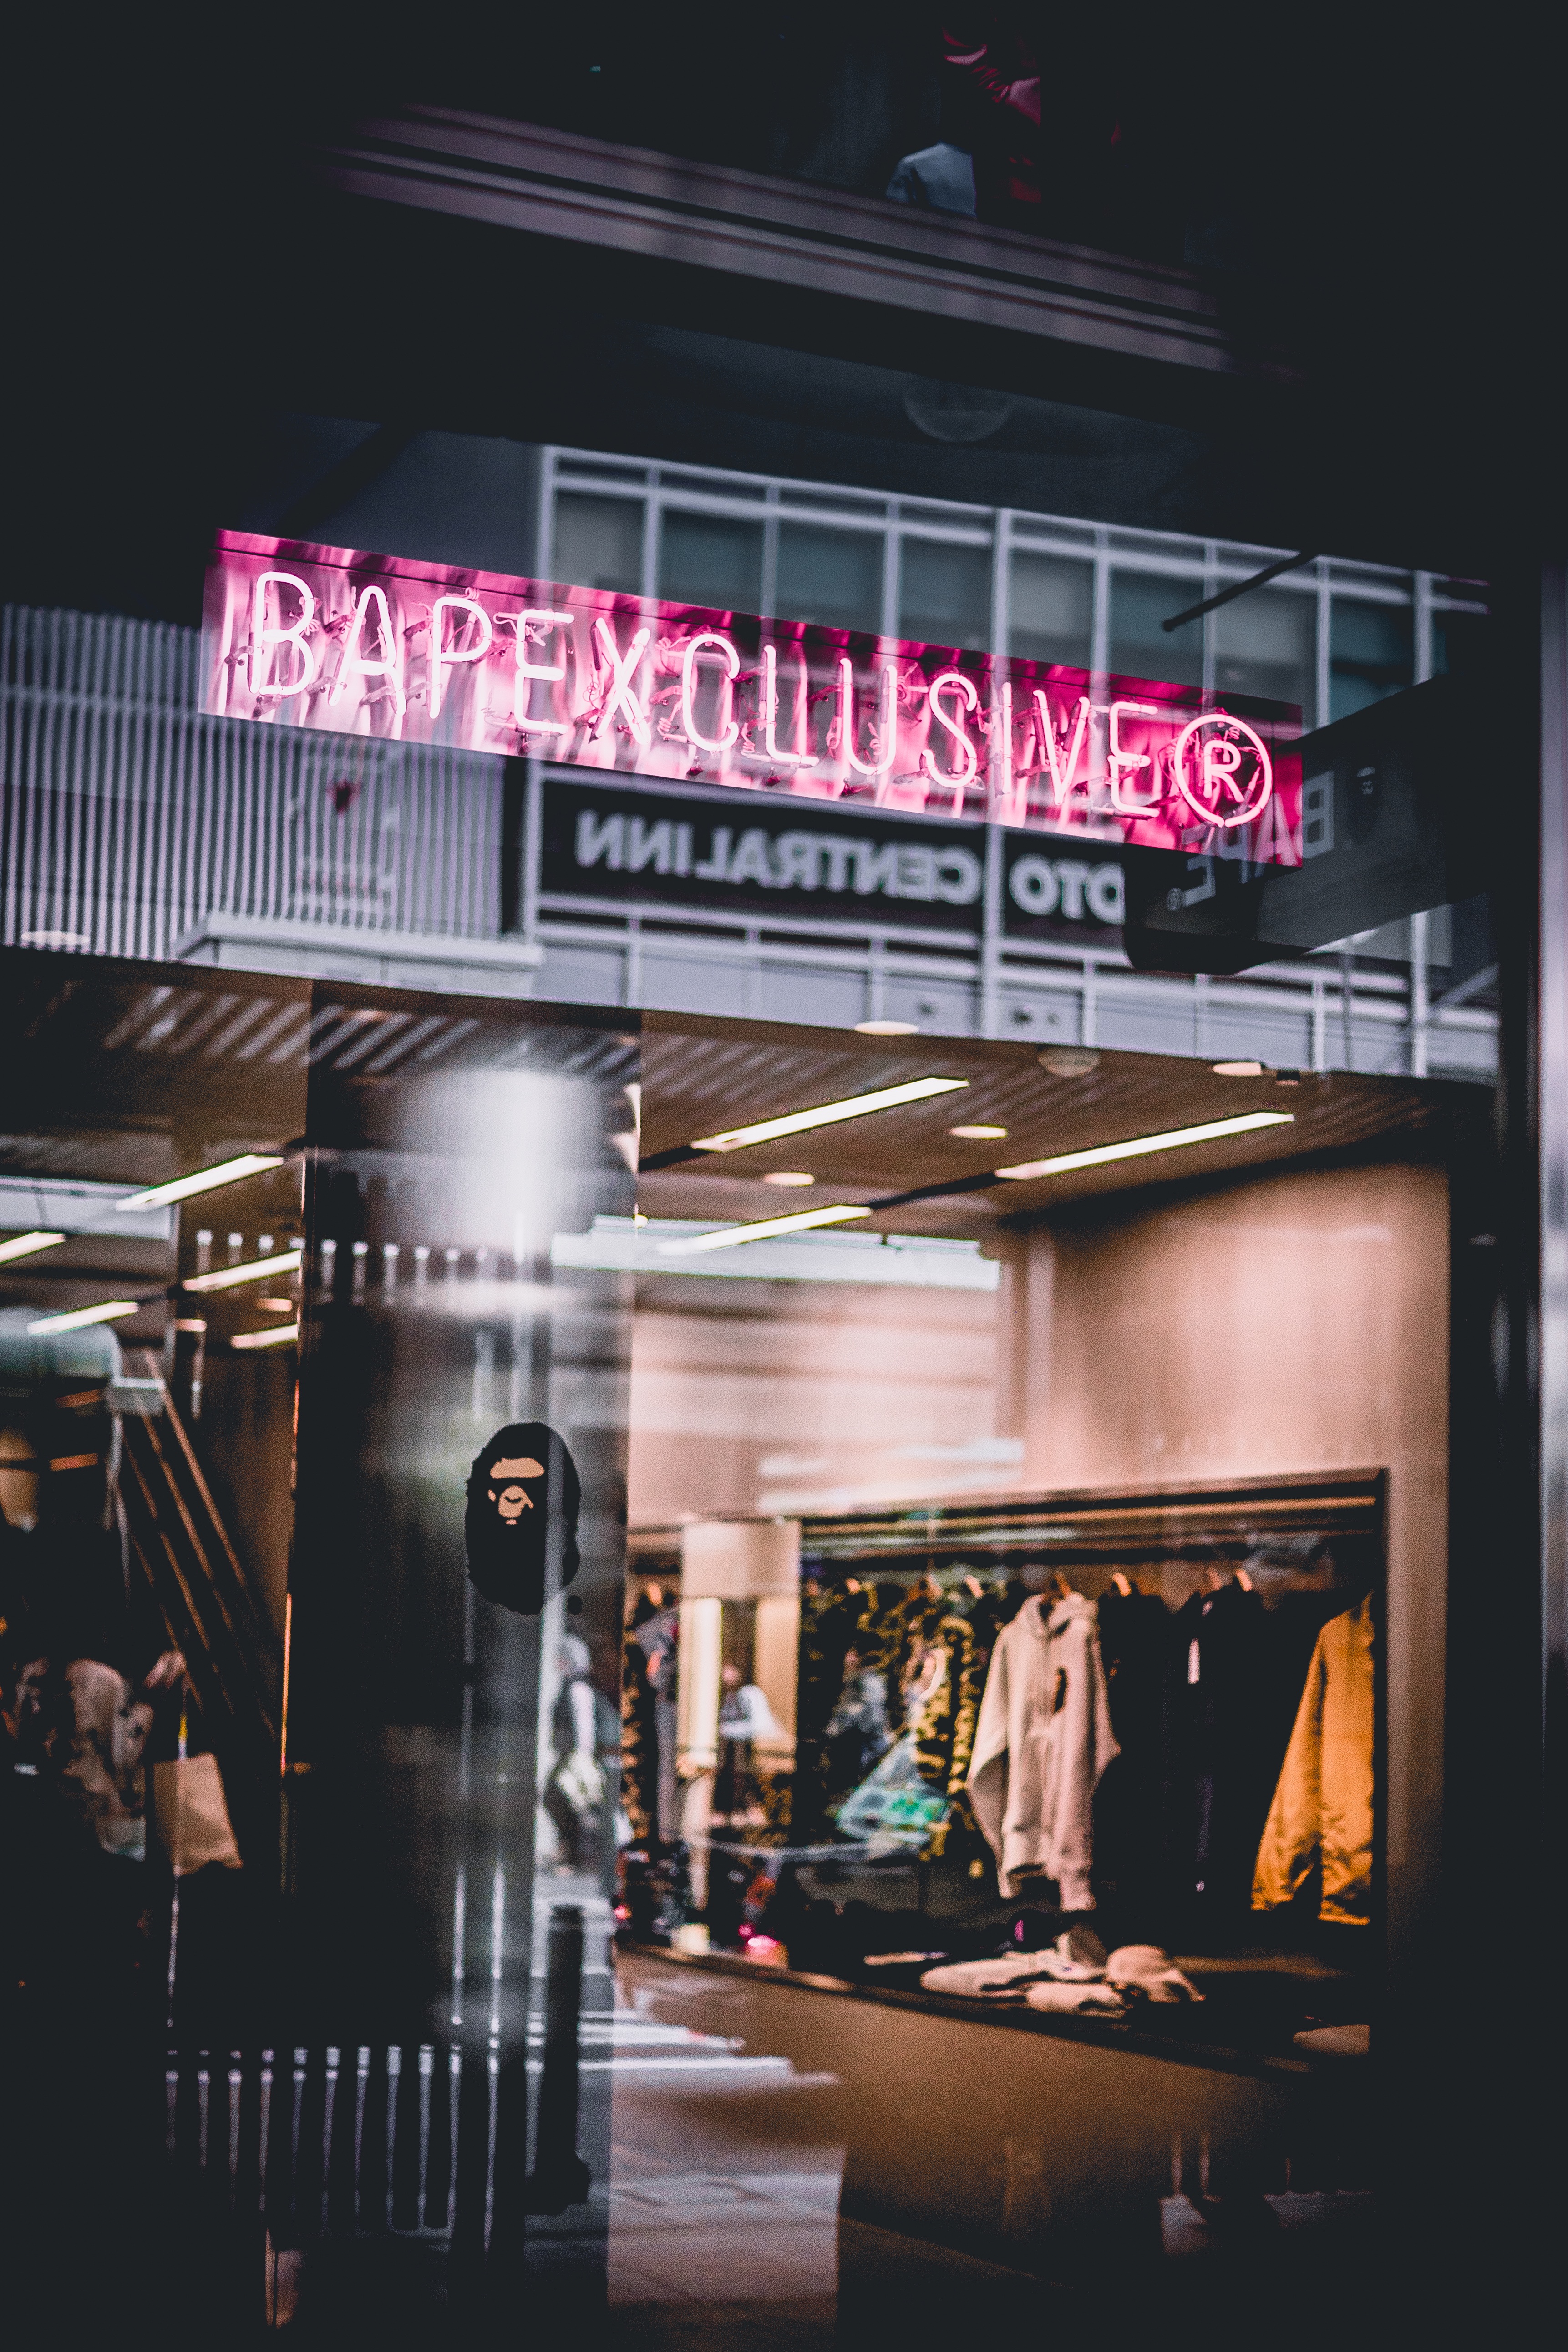
light, advertising, bar, store, interior design, hype, bape, stage, kyoto, display window